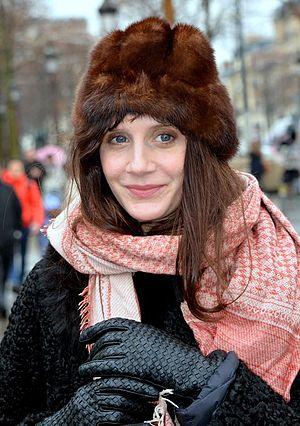
Judith Chemla au déjeuner des nommés des César du cinéma.